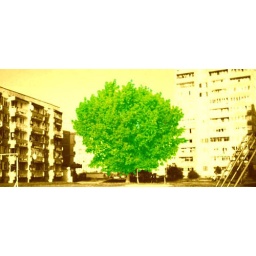
green against the machine